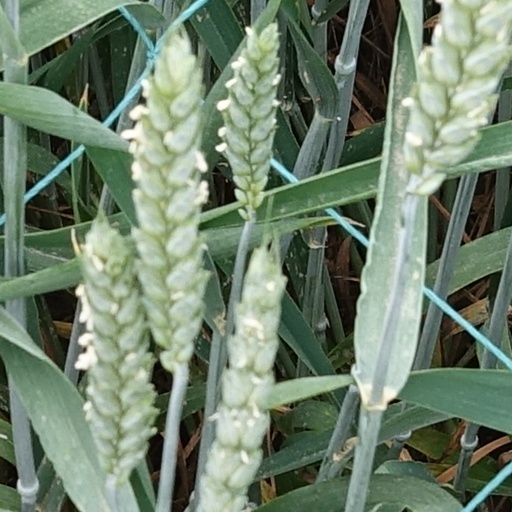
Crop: wheat